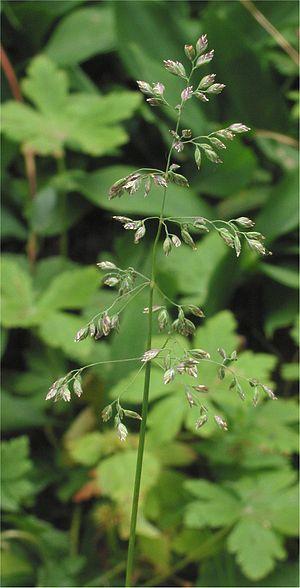
Cette liste de Tracheophyta de Bosnie-Herzégovine, ainsi que d’espèces introduites est un aperçu incomplet d’espèces de mousses, de fougères, de gymnospermes et d’angiospermes citées dans la littérature disponible en langues bosniaque, croate, serbe et serbo-croate. Cet aperçu n’inclue pas des espèces cultivées ni celles occasionnellement introduites.